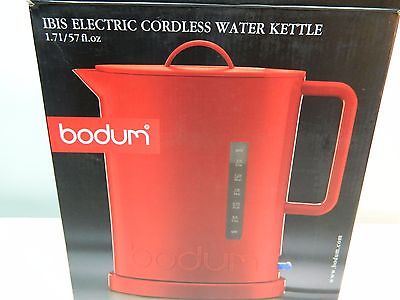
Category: kettle